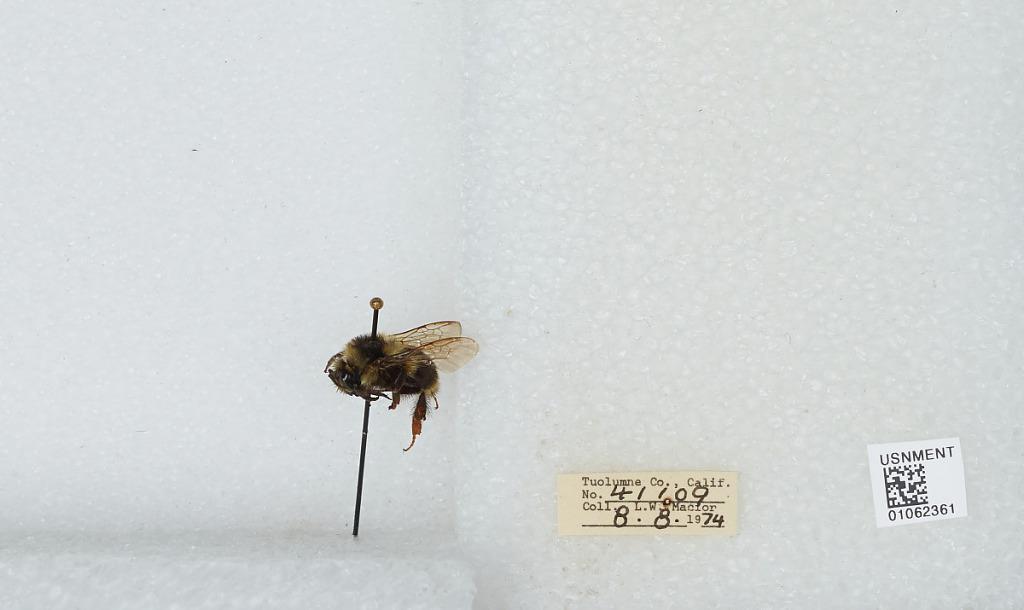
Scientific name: Bombus bifarius nearcticus
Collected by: L. Macior
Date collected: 1974-8-8
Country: United States
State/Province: California
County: Tuolumne
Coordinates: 38.02, -119.93